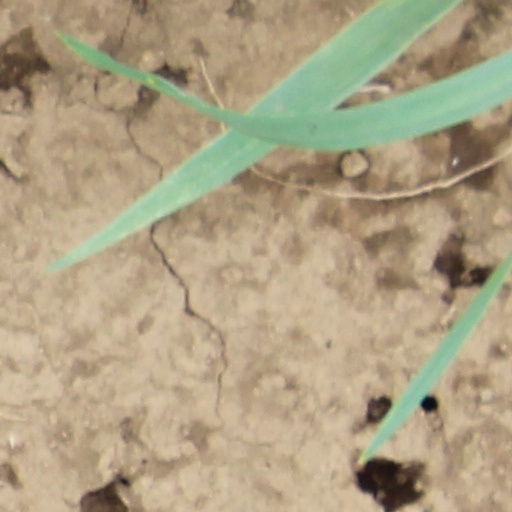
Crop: wheat